Trip hammer

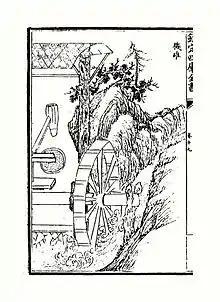
A water powered trip hammer from the "Nong Shu" by Wang Zhen

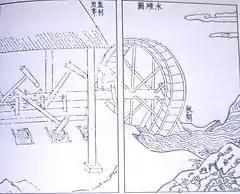
Hydrodynamic powered trip hammer set, illustration from the "Tiangong Kaiwu" encyclopedia of 1637, written by Song Yingxing (1587–1666)

In ancient China, the trip hammer evolved out of the use of the mortar and pestle, which in turn gave rise to the treadle-operated tilt-hammer (Chinese: 碓 Pinyin: "dui"; Wade-Giles: "tui"). The latter was a simple device employing a lever and fulcrum (operated by pressure applied by the weight of one's foot to one end), which featured a series of catches or lugs on the main revolving shaft as well. This device enabled the labor of pounding, often in the decorticating and polishing of grain, and avoided manual pounding with hand and arm.